Great Mosque of Banten

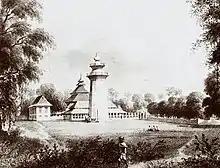
This sketch shows from right to left: the Mughal style minaret, the Javanese style mosque, and the Dutch style "tiyamah".

The Great Mosque of Banten shows eclectic design, a proof of the international influence in Banten at the time of its construction in 1552. The mosque was constructed in Javanese style during the reign of Sultan Maulana Yusuf, the third Sultan of Banten Sultanate, in Dzulhijjah 966 (1566 CE).